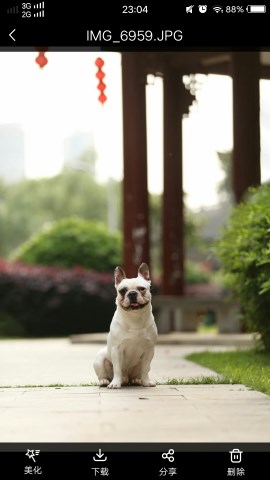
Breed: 1121-n000002-French_bulldog